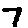
Label: 7